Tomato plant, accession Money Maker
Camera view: tilt-top (135 deg); turntable rotation: 210 degrees
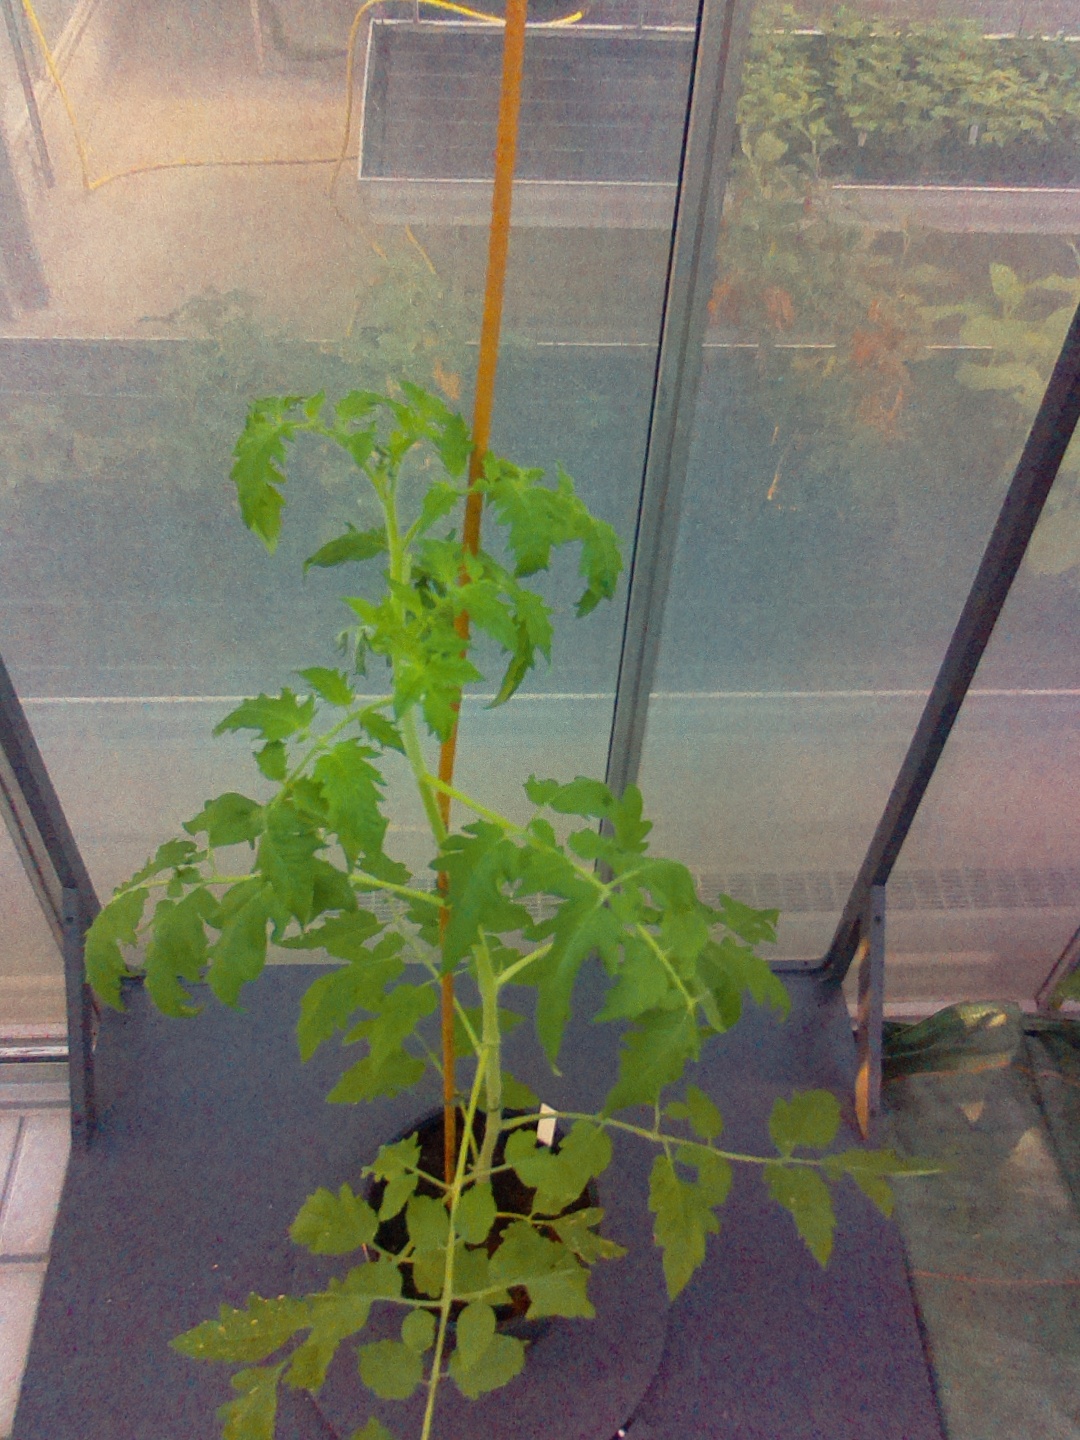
BBCH growth stage 22: 20%-30% Side shoots formed